Thomas St. Leger

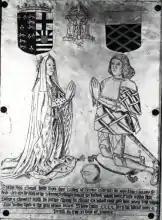
Thomas with his wife

Sir Thomas St Leger ( – executed 13 November 1483) was the second son of Sir John St Leger (d.1441) of Ulcombe, Kent, and his wife, Margery Donnet. He was also the second husband of Anne of York (10 August 1439 – 1 February 1476), daughter of Richard Plantagenet, 3rd Duke of York (by his wife Cecily Neville) and thus she was an elder sister of Kings Edward IV (1461–1483) and Richard III (1483–1485). His younger brother, Sir James St Leger of Annery in Devon, married Anne Butler, daughter of Thomas Butler, 7th Earl of Ormond, and was, therefore, an uncle to Thomas Boleyn, 1st Earl of Wiltshire.